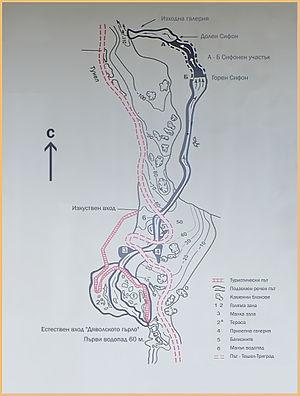
Diavolskoto Geurlo est une grotte localisée dans une vallée très escarpée des Rhodopes avant la ville de Trigrad. Son nom lui vient de la forme de l'entrée qui évoque une tête. La chute d'eau en serait la gorge.